Santa Maria Maggiore, Alatri

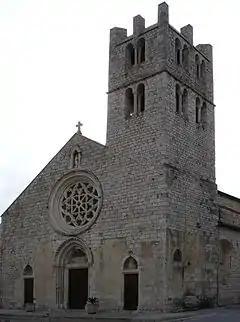
Façade of Santa Maria Maggiore.

Santa Maria Maggiore is a church in Alatri, Latium, central Italy. It was founded in the 5th century, over the ruins of an ancient temple dedicated to Venus, although it was mentioned for the first time in 1137. It was later renovated in Romanesque style and received further Gothic additions during the 13th century.